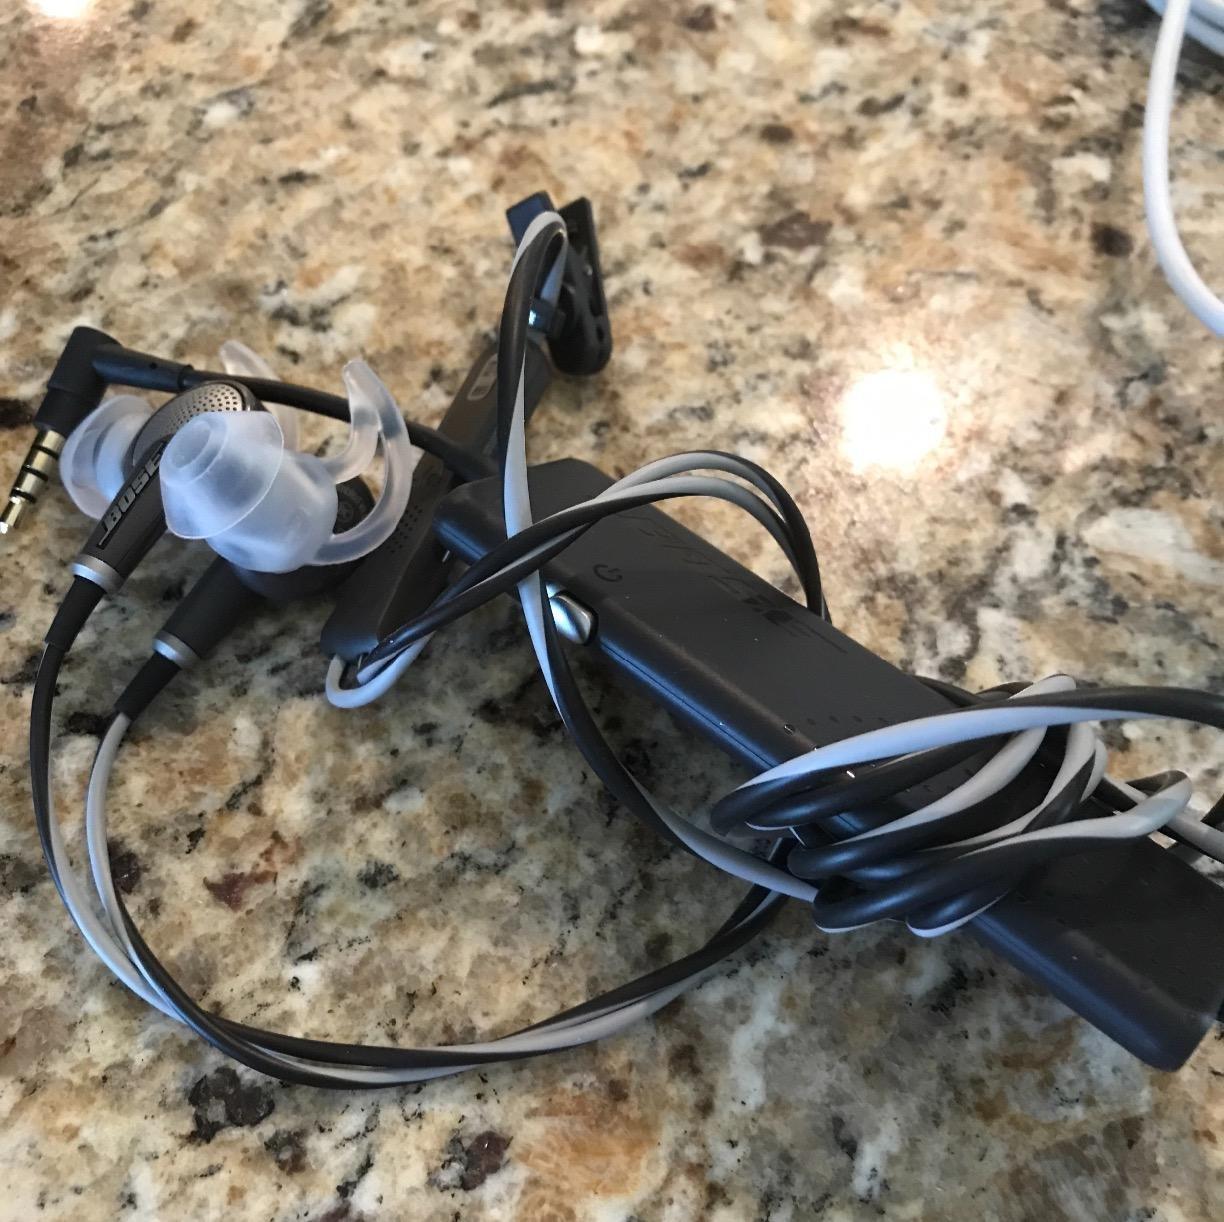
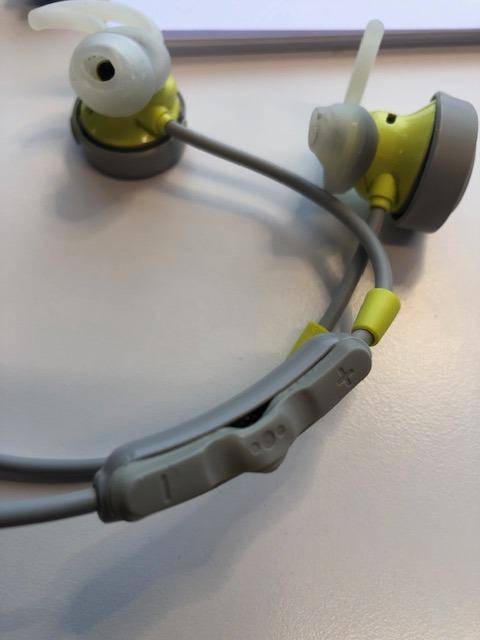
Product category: headphones
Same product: no